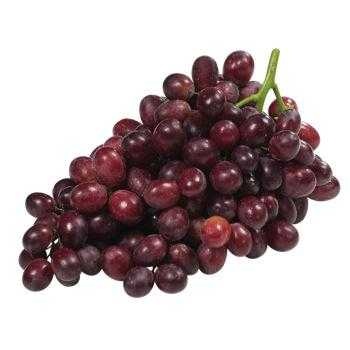
Label: Grapes